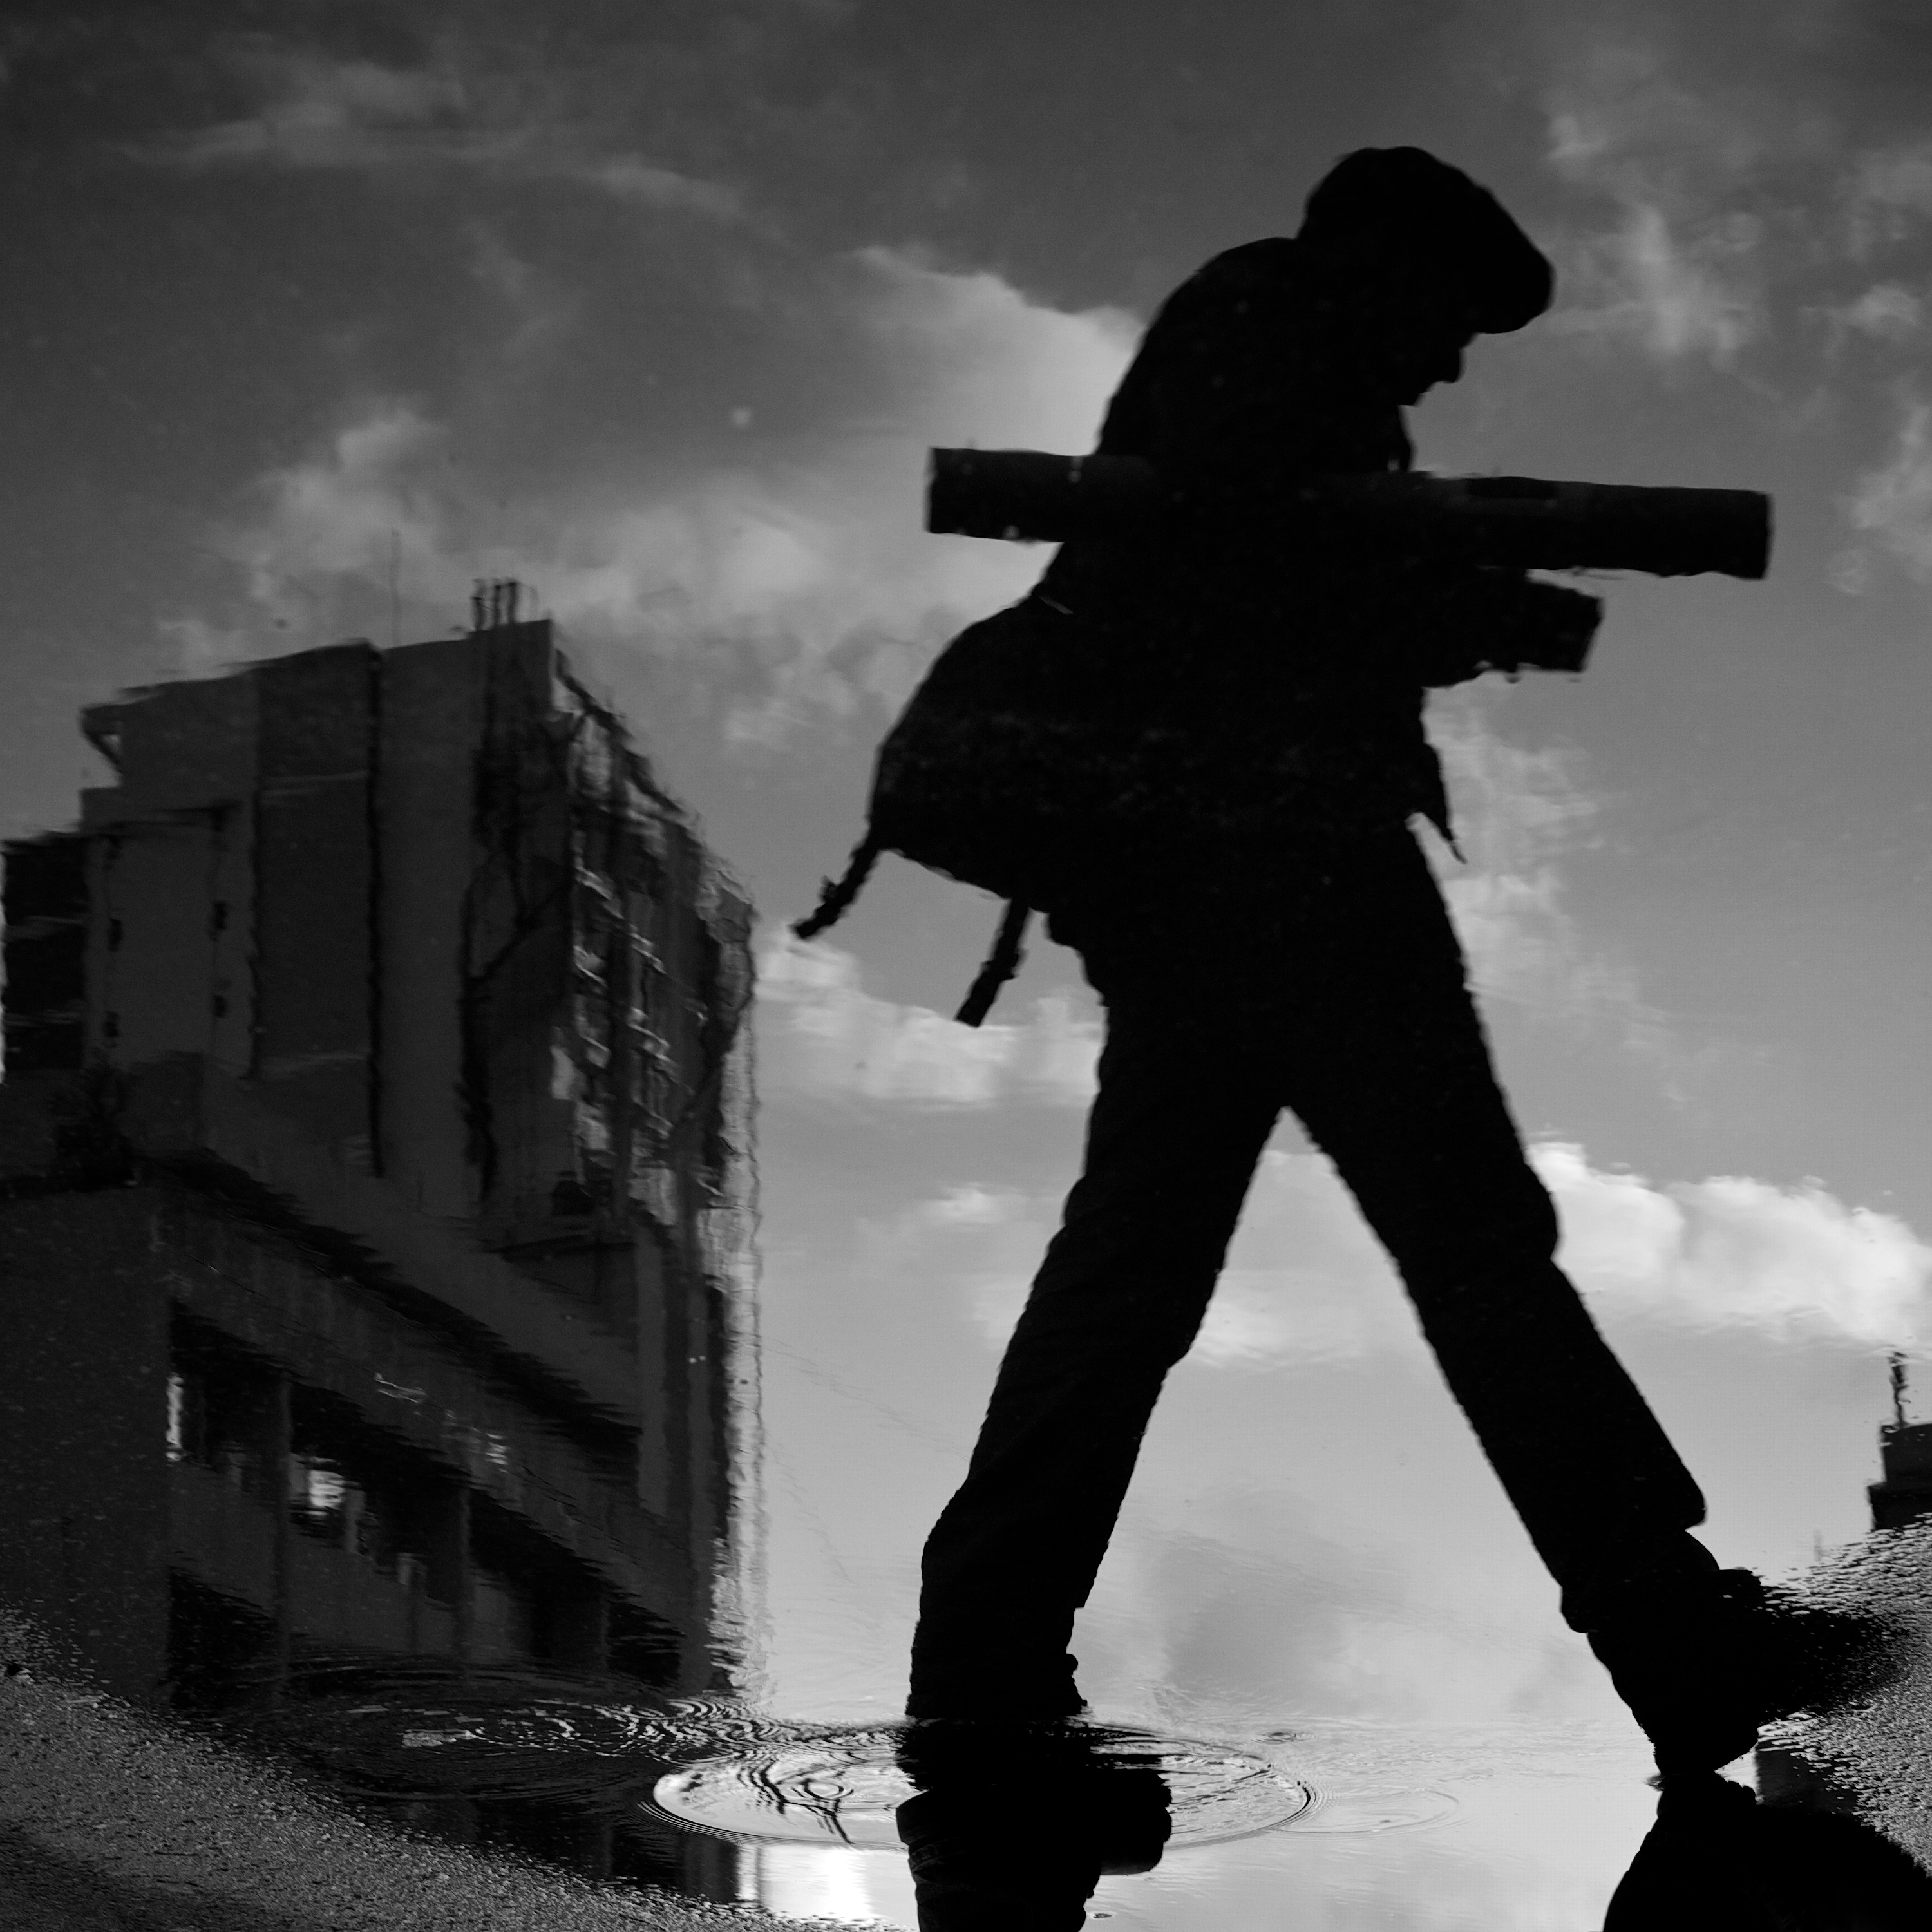
silhouette, black and white, white, street, photography, ebook, shadow, training, darkness, black, monochrome, streetphotography, flickr, thomas, video, olympus, photograph, omd, fuji, leica, monochrom, leuthard, hcb, thomasleuthard, monochrome photography, film noir